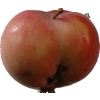
Label: Apple 10